Kyle MacLachlan

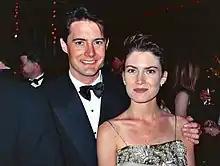
MacLachlan with actress Lara Flynn Boyle, at the 1990 Emmy Awards

In 2010, after four years of playing Orson Hodge, MacLachlan decided to quit "Desperate Housewives" as he found the commute from his home in New York City to the set in Los Angeles increasingly difficult since becoming a father in 2008. However, he returned as a guest star in 2012 for season eight, the final season of "Desperate Housewives". He also guest starred as George "The Captain" Van Smoot in seasons six, eight and nine of "How I Met Your Mother", from 2010 until 2014. He would reprise the role in the first season of the spinoff "How I Met Your Father" in 2022.